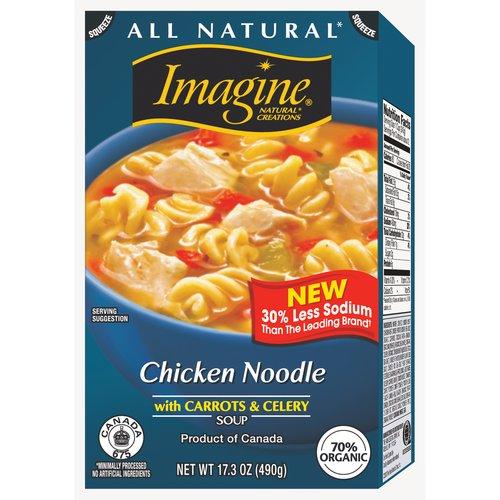
Waste category: cardboard